Solanum acerifolium

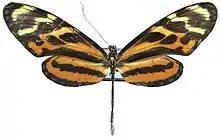
Mechanitis menapis, species of butterfly of the family Nymphalidae.

Species in the "Solanum" genus featuring smaller fruit and winged seeds, like "S. acerifolium", utilize bird-mediated dispersal as a mechanism of dispersal. A study published in Biota Colombiana studied the relationship between bats and seed dispersal to evaluate the contribution to tropical forest regeneration. The study took place in Breman-La Popa Firest Reserve in Colombia, located on the western slopes of the Central Cordillera of the Colombian Andes, where they observed distinct successional stages such as mature subandean forest, secondary growth with seven years and growth with one year of regeneration. Out of the species examined for seed dispersal, "Solanum Acerifolium" was among those whose seeds were dispersed by bats significantly more often. Interestingly enough, other "Solanum" species such as "Solanum undullata" and S"olanum aphydendro" were also among that group. In many tropical regions, bats and birds are the predominant dispersers of seeds within and outside tropical forests. Seed collection was done by collecting feces samples from bats and seeds were compared to botanical collections upon analysis. The four bats that were captured for the majority of the study were "Sturnira lilium", "Artibeus lituratus", "Carollia brevicauda" and "Artibeus jamaicensis".